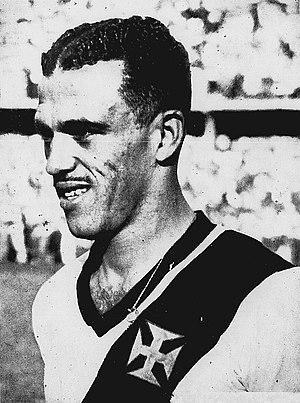
Jair, de son nom complet Jair Rosa Pinto, était un footballeur brésilien.